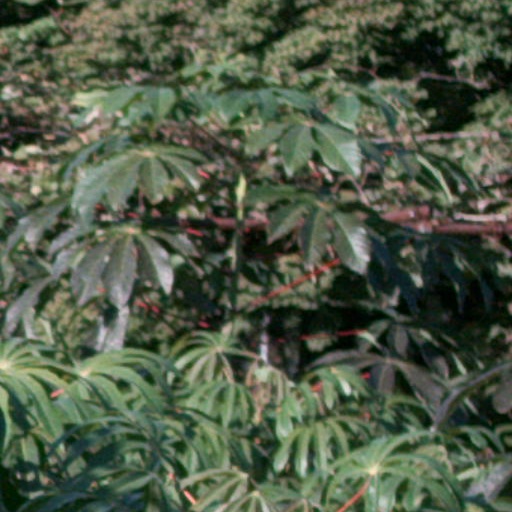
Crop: cassava